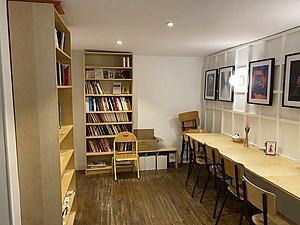
Les sans pagEs à l’inauguration de la Constellation à Paris le 18 juillet 2020
Albane Linÿer, née le 27 avril 1994, est une auteure et scénariste française.Elle publie J’ai des idées pour détruire ton égo en 2019 et crée la bibliothèque itinérante Bibliothèqueer.